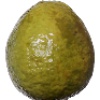
Label: guava